International Association of Oil & Gas Producers

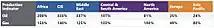
IOGP production indicators for oil and gas in seven regions.

The main conclusion of the report is that demand growth and the annual depletion rate of 6% of existing fields are driving the need for investment to gain additional volumes. Such investment will depend on regional and local policies that encourage responsible resource development.